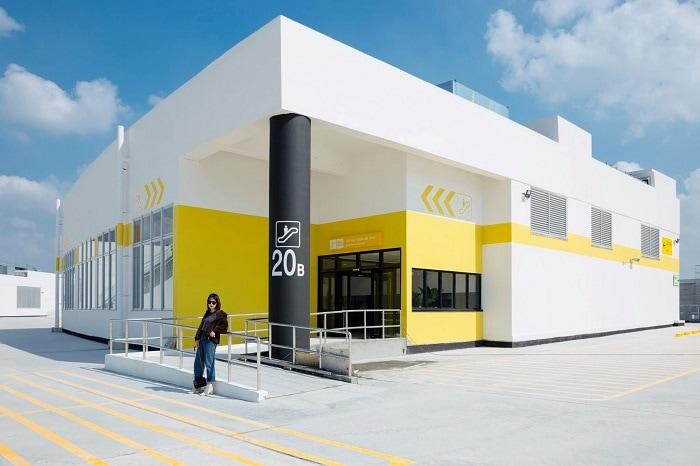
có một cô gái đang dựa tay vào một cái lan can